Pikes Peak State College

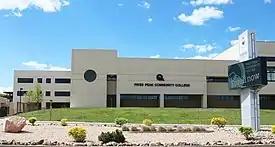
PPSC's Centennial Campus.

Pikes Peak State College is a public community college in Colorado Springs, Colorado. It is the largest institution of higher education in the Pikes Peak region. PPSC offers more than 150 programs in liberal arts and sciences transfer and career technical education. The college's 60+60 Bachelor's Degree Transfer Program guarantees transfer of the PPSC Associate of Arts or Associate of Science degrees to any public institution of higher education in Colorado.